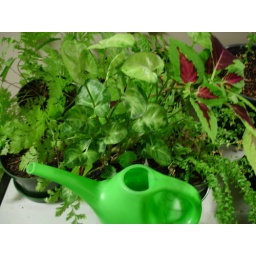
Nice to see an oasis of green in a dull grey office especially in the wee small hours of the morning...